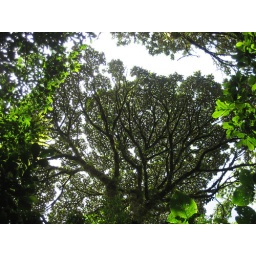
Canopy in the cloud forest